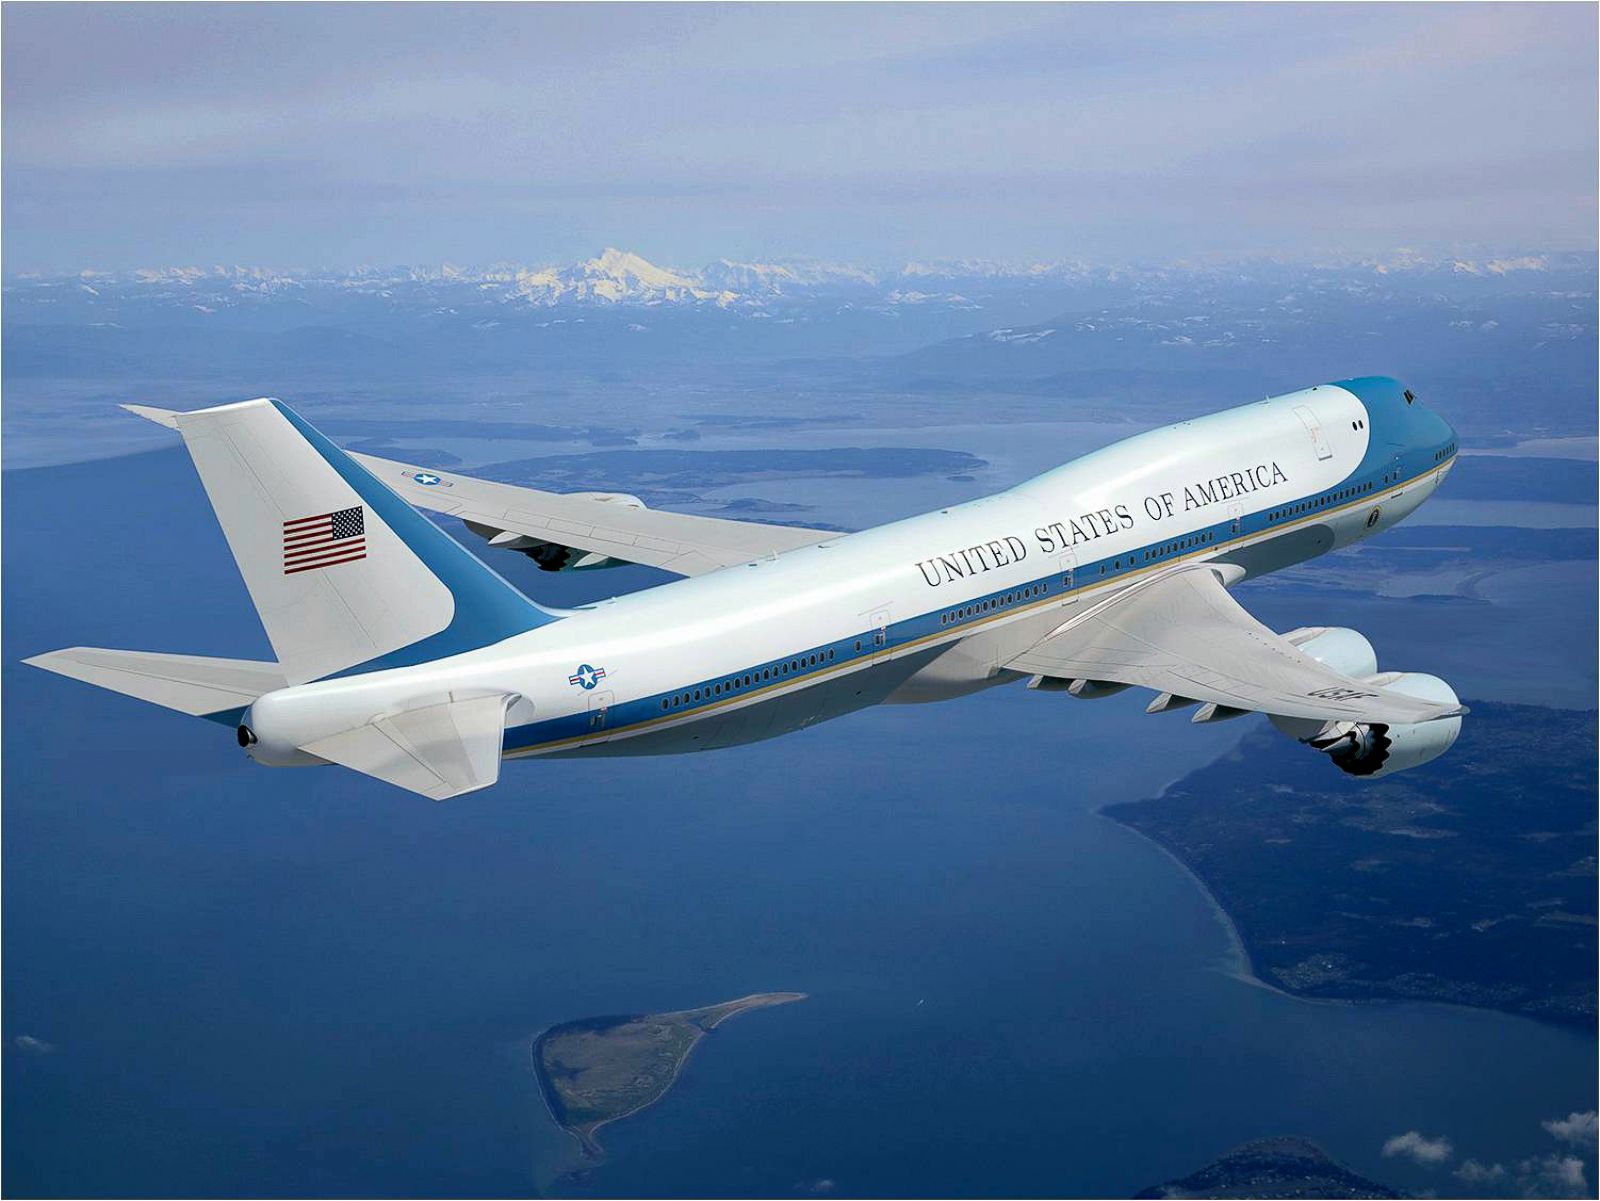
Vehicle type: Planes